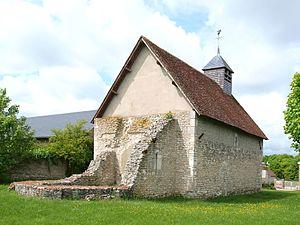
Cortrat (Loiret, France)
Cortrat est une commune française située dans le département du Loiret en région Centre-Val de Loire.